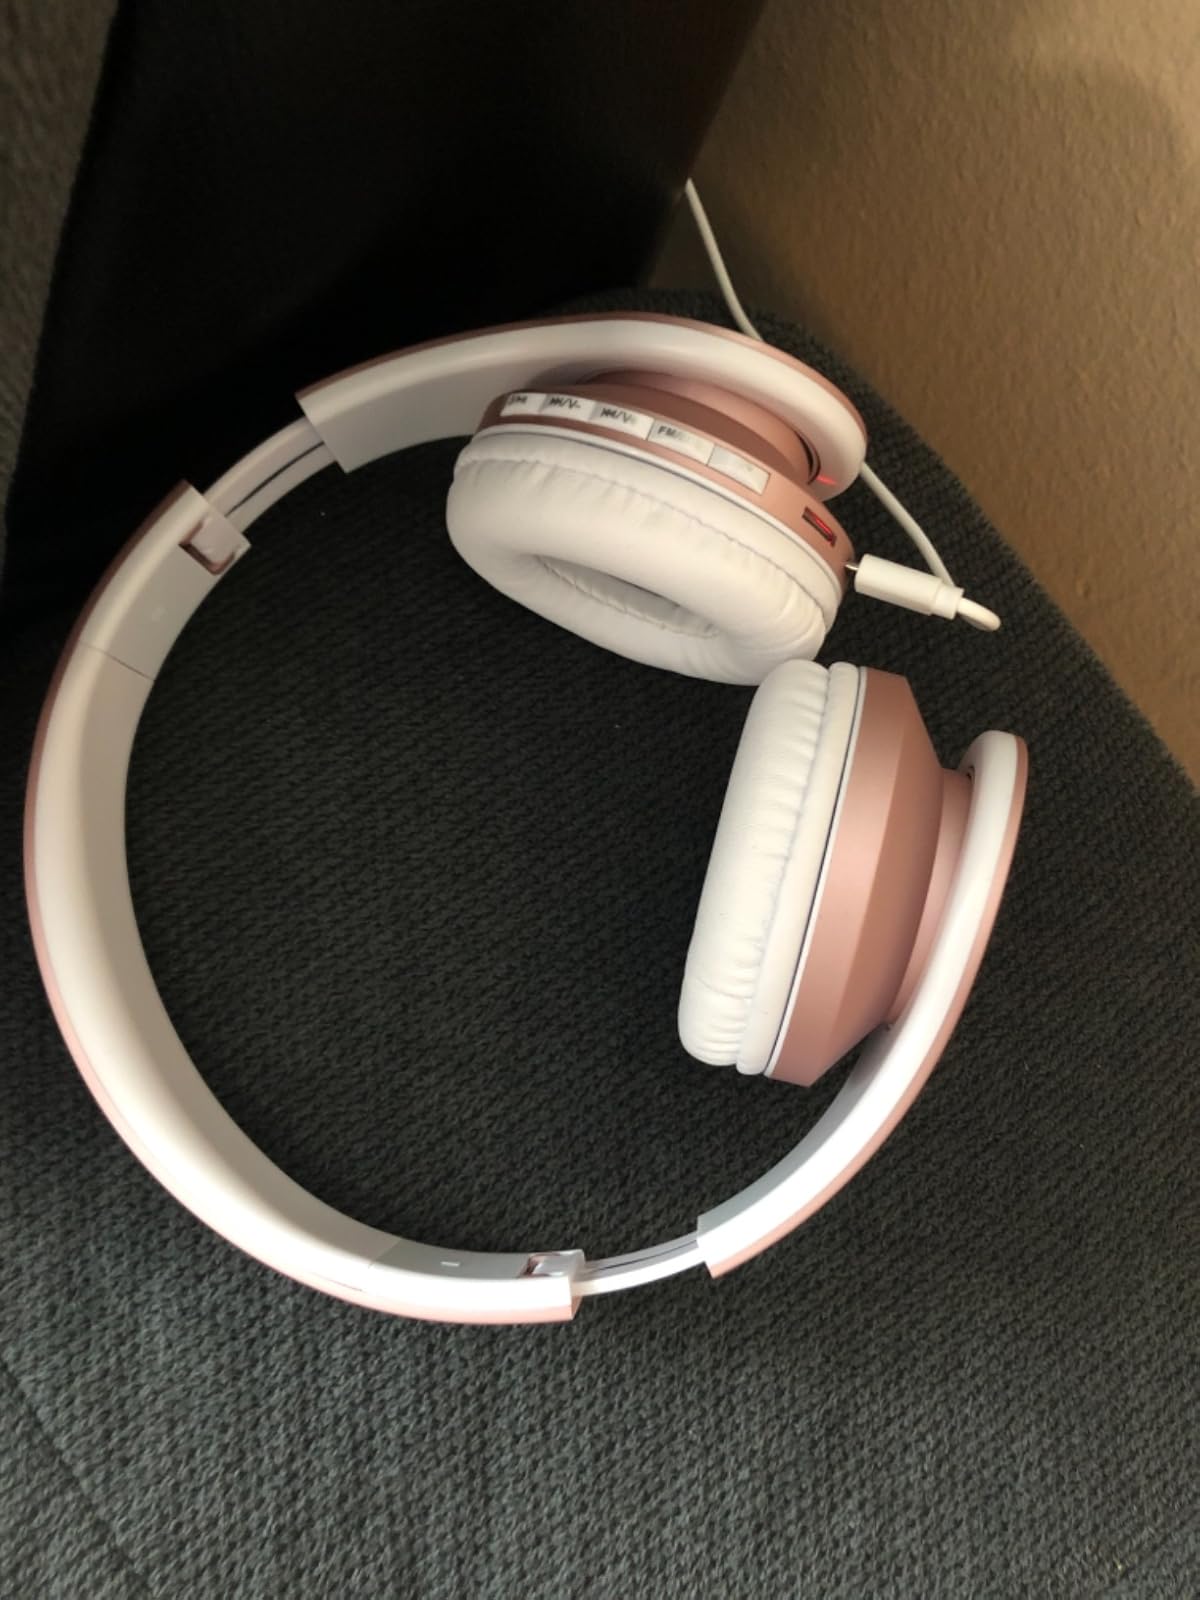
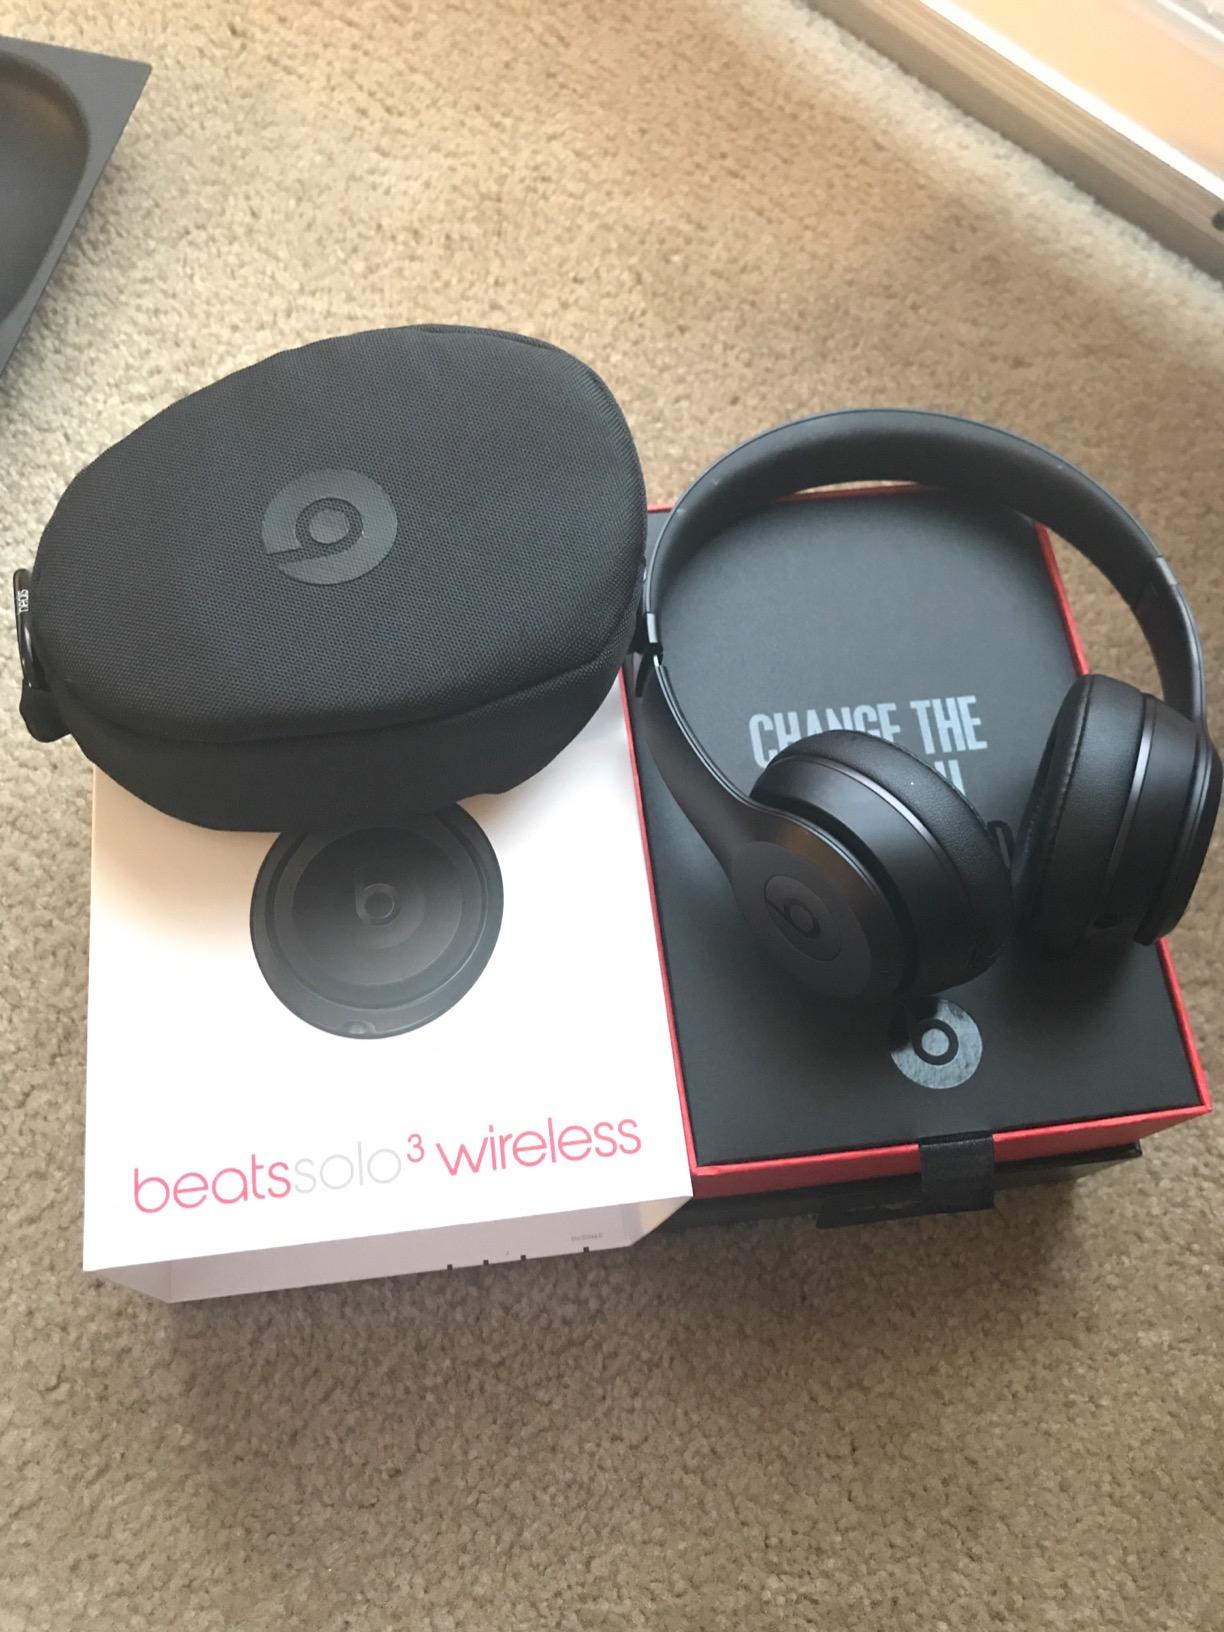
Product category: headphones
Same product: no